Varahi

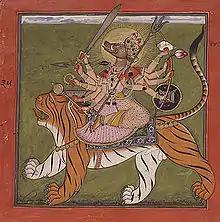
10-armed Varahi seated on a Tiger. Folio 35 from the Tantric Devi series. India, Punjab Hills, Basohli, ca. 1660-70

Varahi may be two, four, six or eight-armed. The "Matsya Purana", the "Purva-karnagama" and the "Rupamandana" mention a four-armed form. The "Rupamandana" says she carries a ghanta (bell), a chamara (a yak's tail), a chakra (discus) and a gada (mace). The "Matsya Purana" omits the ghanta and does not mention the fourth weapon. The "Purva-Karanagama" mentions that she holds the Sharanga (the bow of Vishnu), the "hala" (plough) and the "musula" (pestle). The fourth hand is held in the Abhaya ("protection gesture") or the Varada Mudra ("blessing gesture"). The "Devi Purana" mentions her attributes as being sword, iron club and noose. Another description says her hair is adorned with a garland with red flowers. She holds a staff and drinking skull-cup (kapala). The "Varahini-nigrahastaka-stotra" describes her attributes as a plough, a pestle, a skull-cup and the abhaya mudra. The "Vamana Purana" describes her seated on Shesha while holding a chakra and a mace. The "Agni Purana" describes her holding the gada, shankha, sword and ankusha (goad). The "Mantramahodadhi" mentions she carries a sword, shield, noose and goad. In Vaishnava images, since she is associated with Vishnu, Varahi may be depicted holding all four attributes of Vishnu – Shankha (conch), chakra, Gada and Padma (lotus). The "Aparajitapriccha" describes her holding a rosary, a khatvanga (a club with a skull), a bell, and a kamandalu (water-pot).